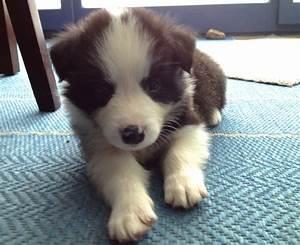
dog